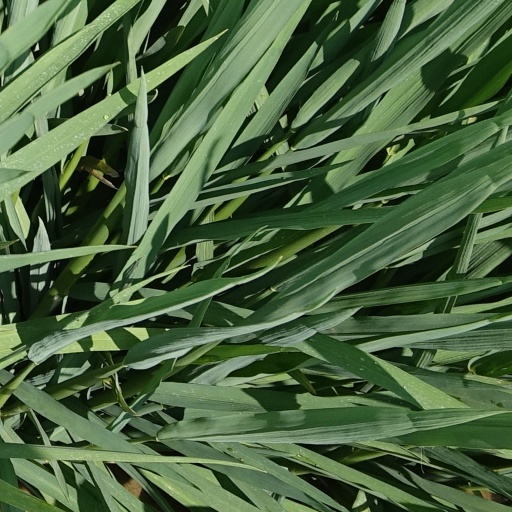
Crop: rice